House at 125 Baltic Circle

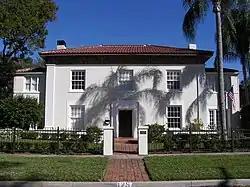

The House at 125 Baltic Circle is a historic home in the Davis Islands neighborhood of Tampa, Florida, United States. It is located at 125 Baltic Circle. On August 3, 1989, it was added to the U.S. National Register of Historic Places.